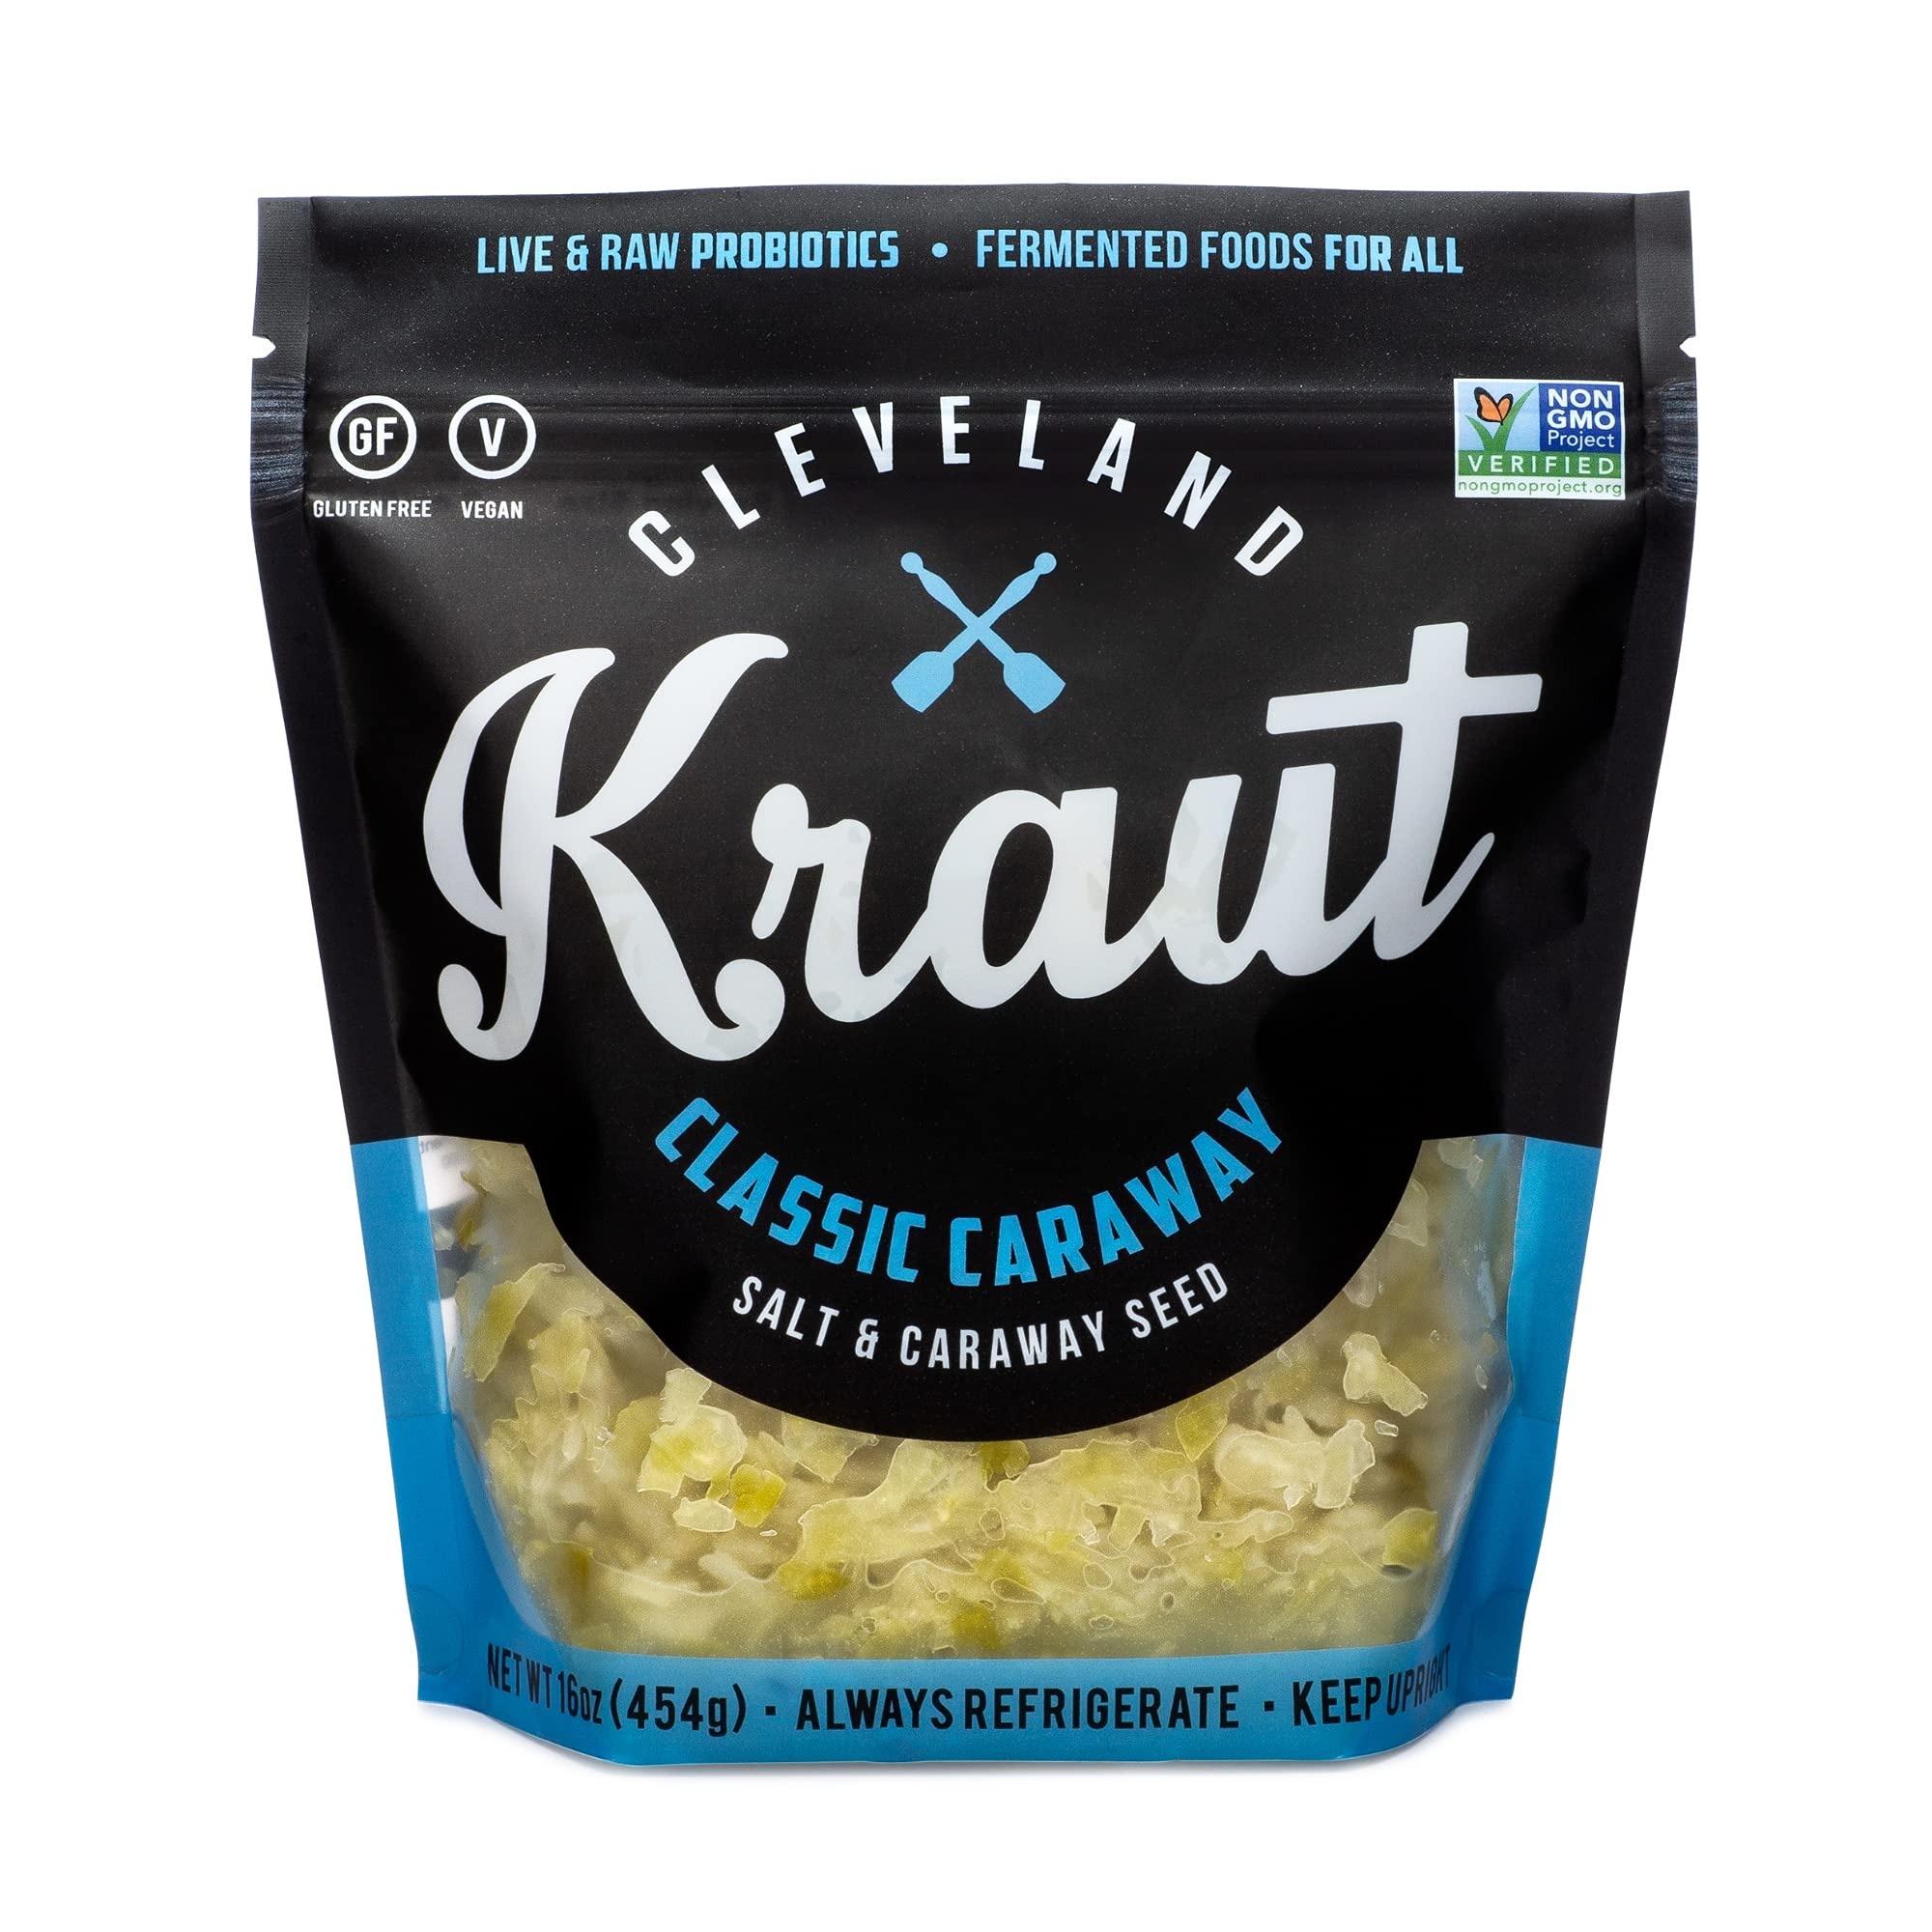
Item Name: Classic Caraway Sauerkraut - Cleveland Kitchen - Live & Raw Probiotics - Fermented Cabbage with Salt & Caraway Seeds - Gluten Free, Vegan, Kosher, Non-GMO - Pack of 4
Bullet Point 1: Classic Caraway: This sauerkraut packs traditional Bavarian flavor with fresh crunch & robust taste.
Bullet Point 2: Probiotics: Our garlic kraut is packed with live & raw probiotics to support immune & gut health.
Bullet Point 3: Great With: Try our sauerkraut on top of hot dogs, bratwurst, perogies, salads, and more!
Bullet Point 4: Cleveland Kitchen: It is our mission to create world-class culinary fermented foods for all.
Bullet Point 5: Size: Each order comes with 4 packs of Classic Caraway Sauerkraut. Each pack is 16 oz.
Product Description: Our take on a classic, the Classic Caraway sauerkraut packs traditional Bavarian flavor with a fresh crunch and robust taste. This is Grandma’s kraut with an edge, fresh green cabbage fermented together with kosher salt and caraway seeds. Throw the Classic on hot dogs, hamburgers, pierogi, bratwurst, and more! At Cleveland Kitchen, we believe in creating world-class culinary fermented foods for all. Fermented foods are regularly consumed within European and Asian cultures and we invested in finding a way for American consumers to simply and deliciously do the same. We use the finest ingredients to make the best tasting sauerkraut and salad dressings. Our rustic cut provides a delicious crunch that is a perfect addition to any meal.
Value: 64.0
Unit: Fl Oz

Price: 5.59